Two Brothers Brewing

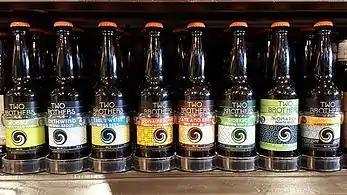
Two Brothers beers at Jewel-Osco.

Two Brothers Brewing produces over twenty beers with a wide variety of styles. Their beers are brewed year-round, seasonal, or part of their Special Projects Division.